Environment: real
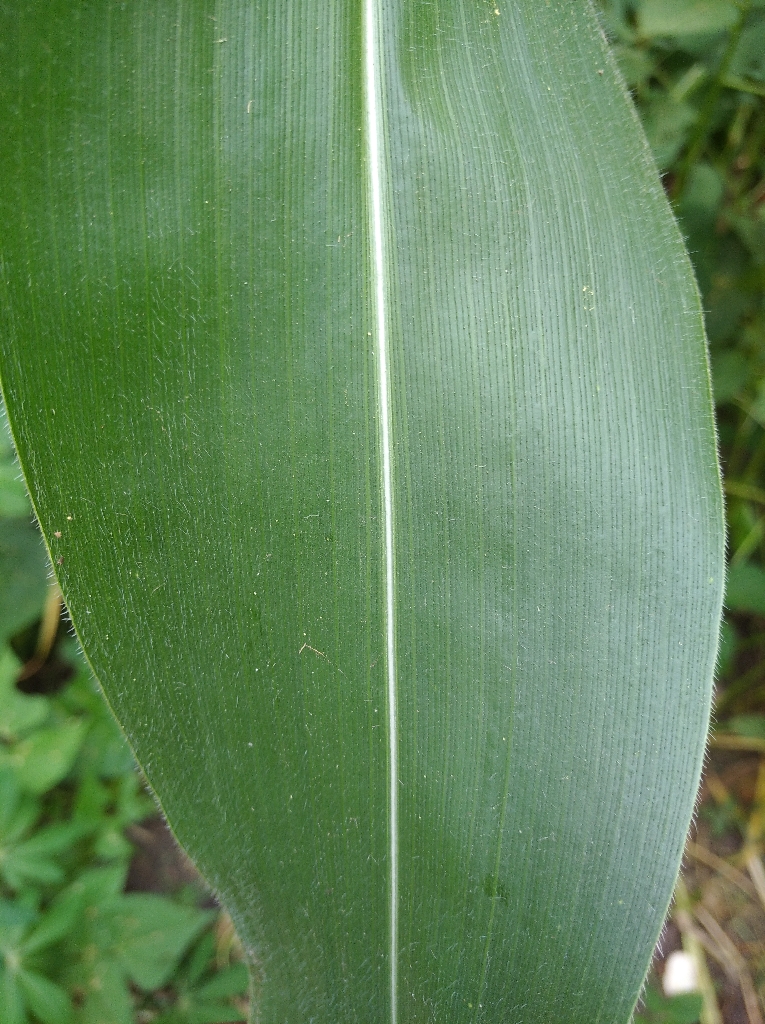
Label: healthy